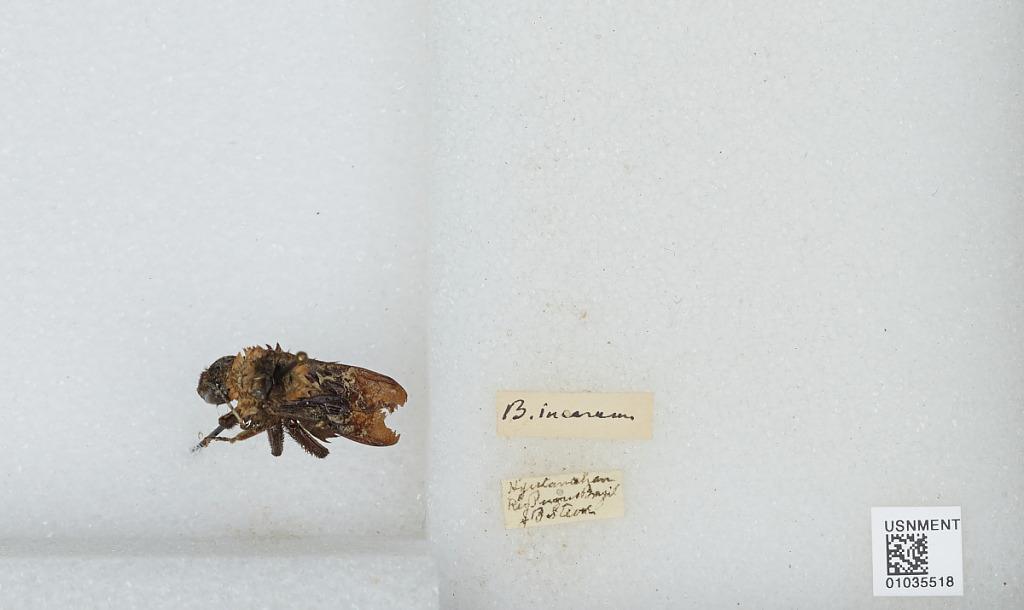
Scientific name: Bombus (Fervidobombus) transversalis (Olivier)
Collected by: J. Steere
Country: Brazil
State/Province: Amazonas
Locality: Rio Purus, Huitanaa